Siege of Buda (1849)

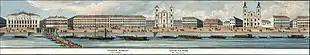
The shore of the Danube by Pest in 1837, before its destruction in 1849, 2. By Carl Vasquez-Pinas von Löwenthal

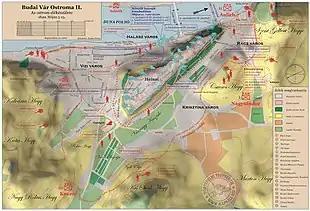
Buda may 5–16

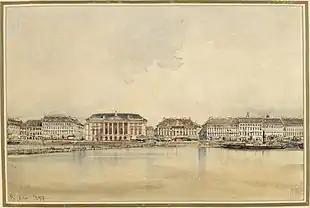
Rudolf von Alt – Lower Danube Row in Pest, 1847, before its destruction in May 1849

In spite of all Görgei's solicitations, Guyon was reluctant to send the other siege guns to Buda, arguing that this would leave Komárom defenseless, despite the fact that these weapons were not actually part of the fortress's arsenal, because they were just captured from the imperials a few days earlier (26 April) in the Battle of Komárom. The English-born general only sent the rest of the siege cannon towards Buda after he was asked to do so by Governor Lajos Kossuth. While they waited for the arrival of the siege cannon from Komárom, Görgei ordered the construction of firing positions for a breaching battery and a field gun battery on ("Sun Hill"), one of the hills in Buda, because he considered that the I. (Fehérvár) rondella, facing in that direction, was the weakest point of the castle. The field-gun battery was to cover the siege battery against fire from the castle. The batteries were more or less completed by 14 May, and the guns deployed in the early hours of the 16th.